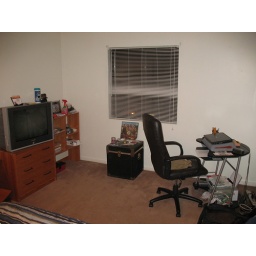
Desk and TV in the bedroom